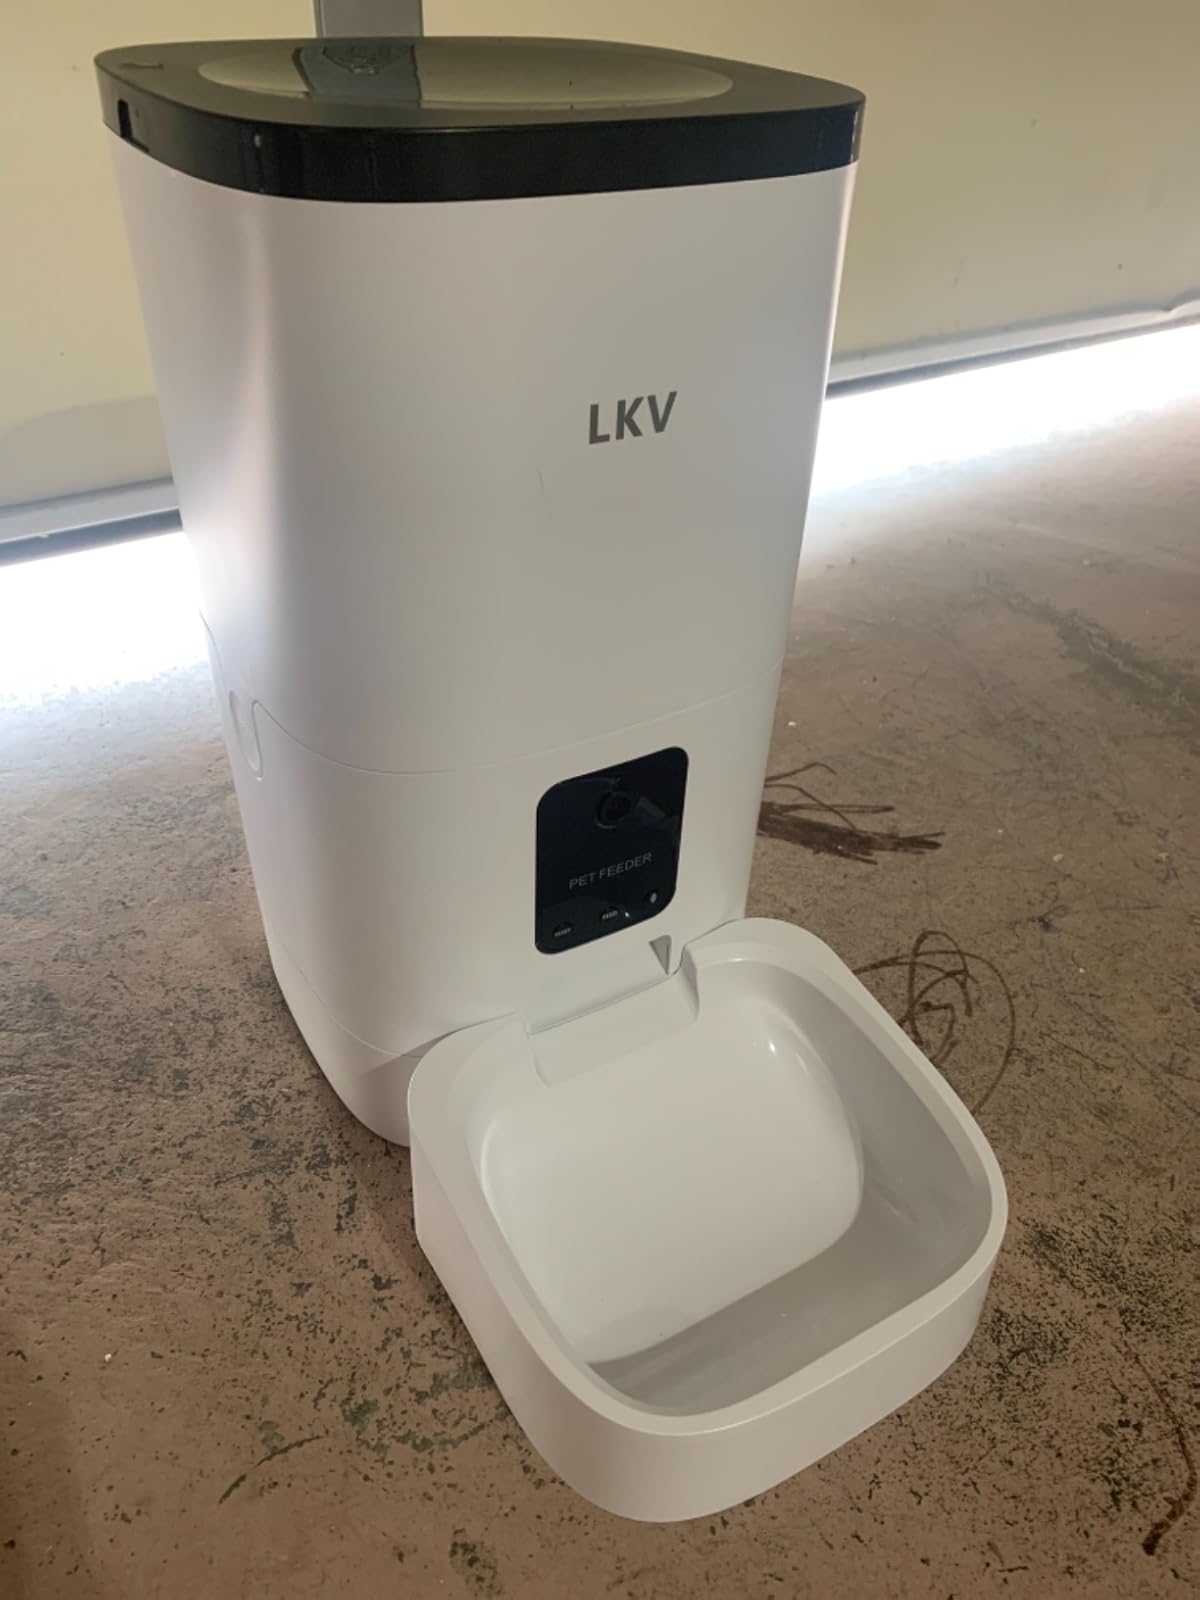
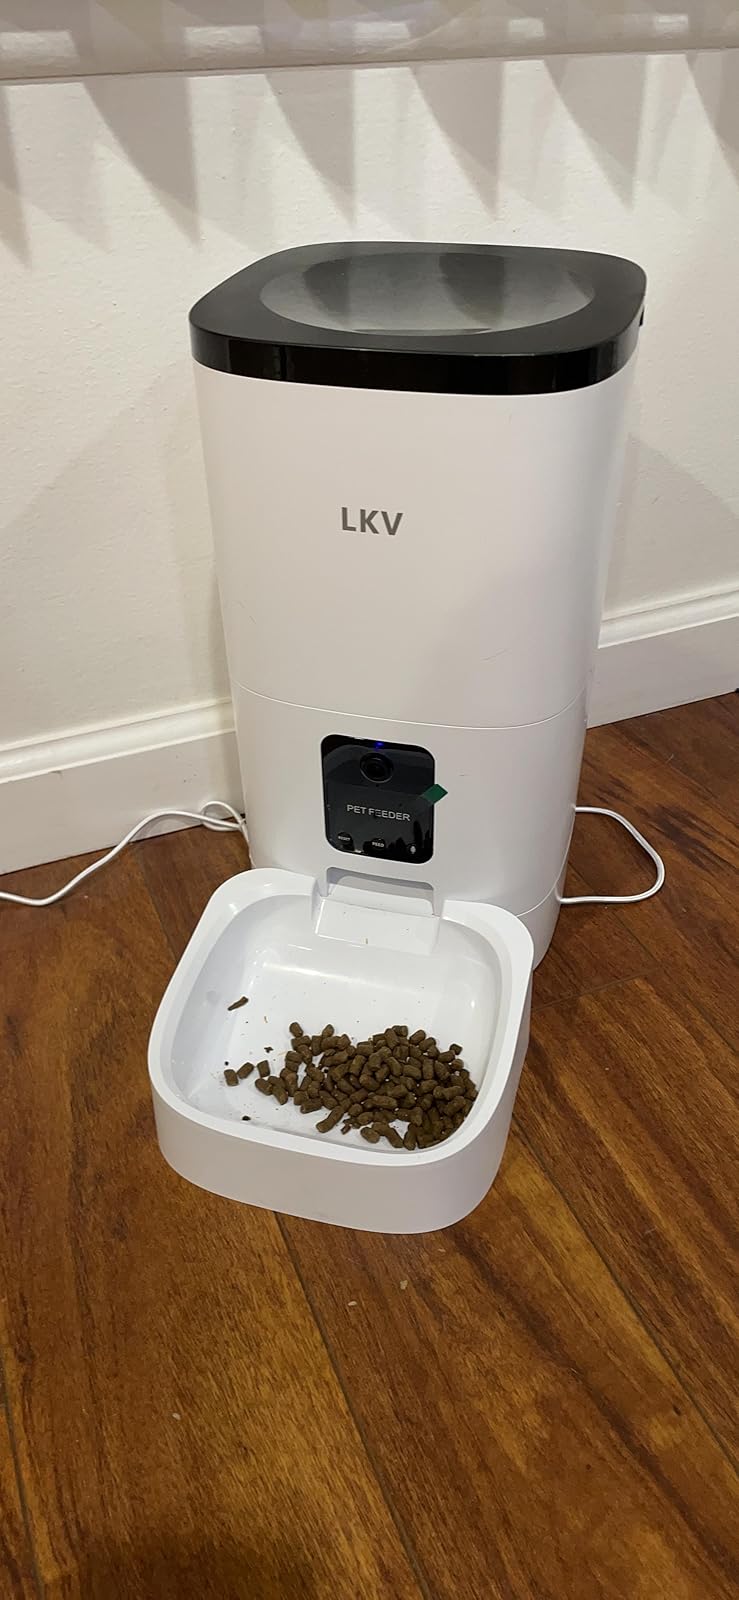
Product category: items_feeder
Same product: yes